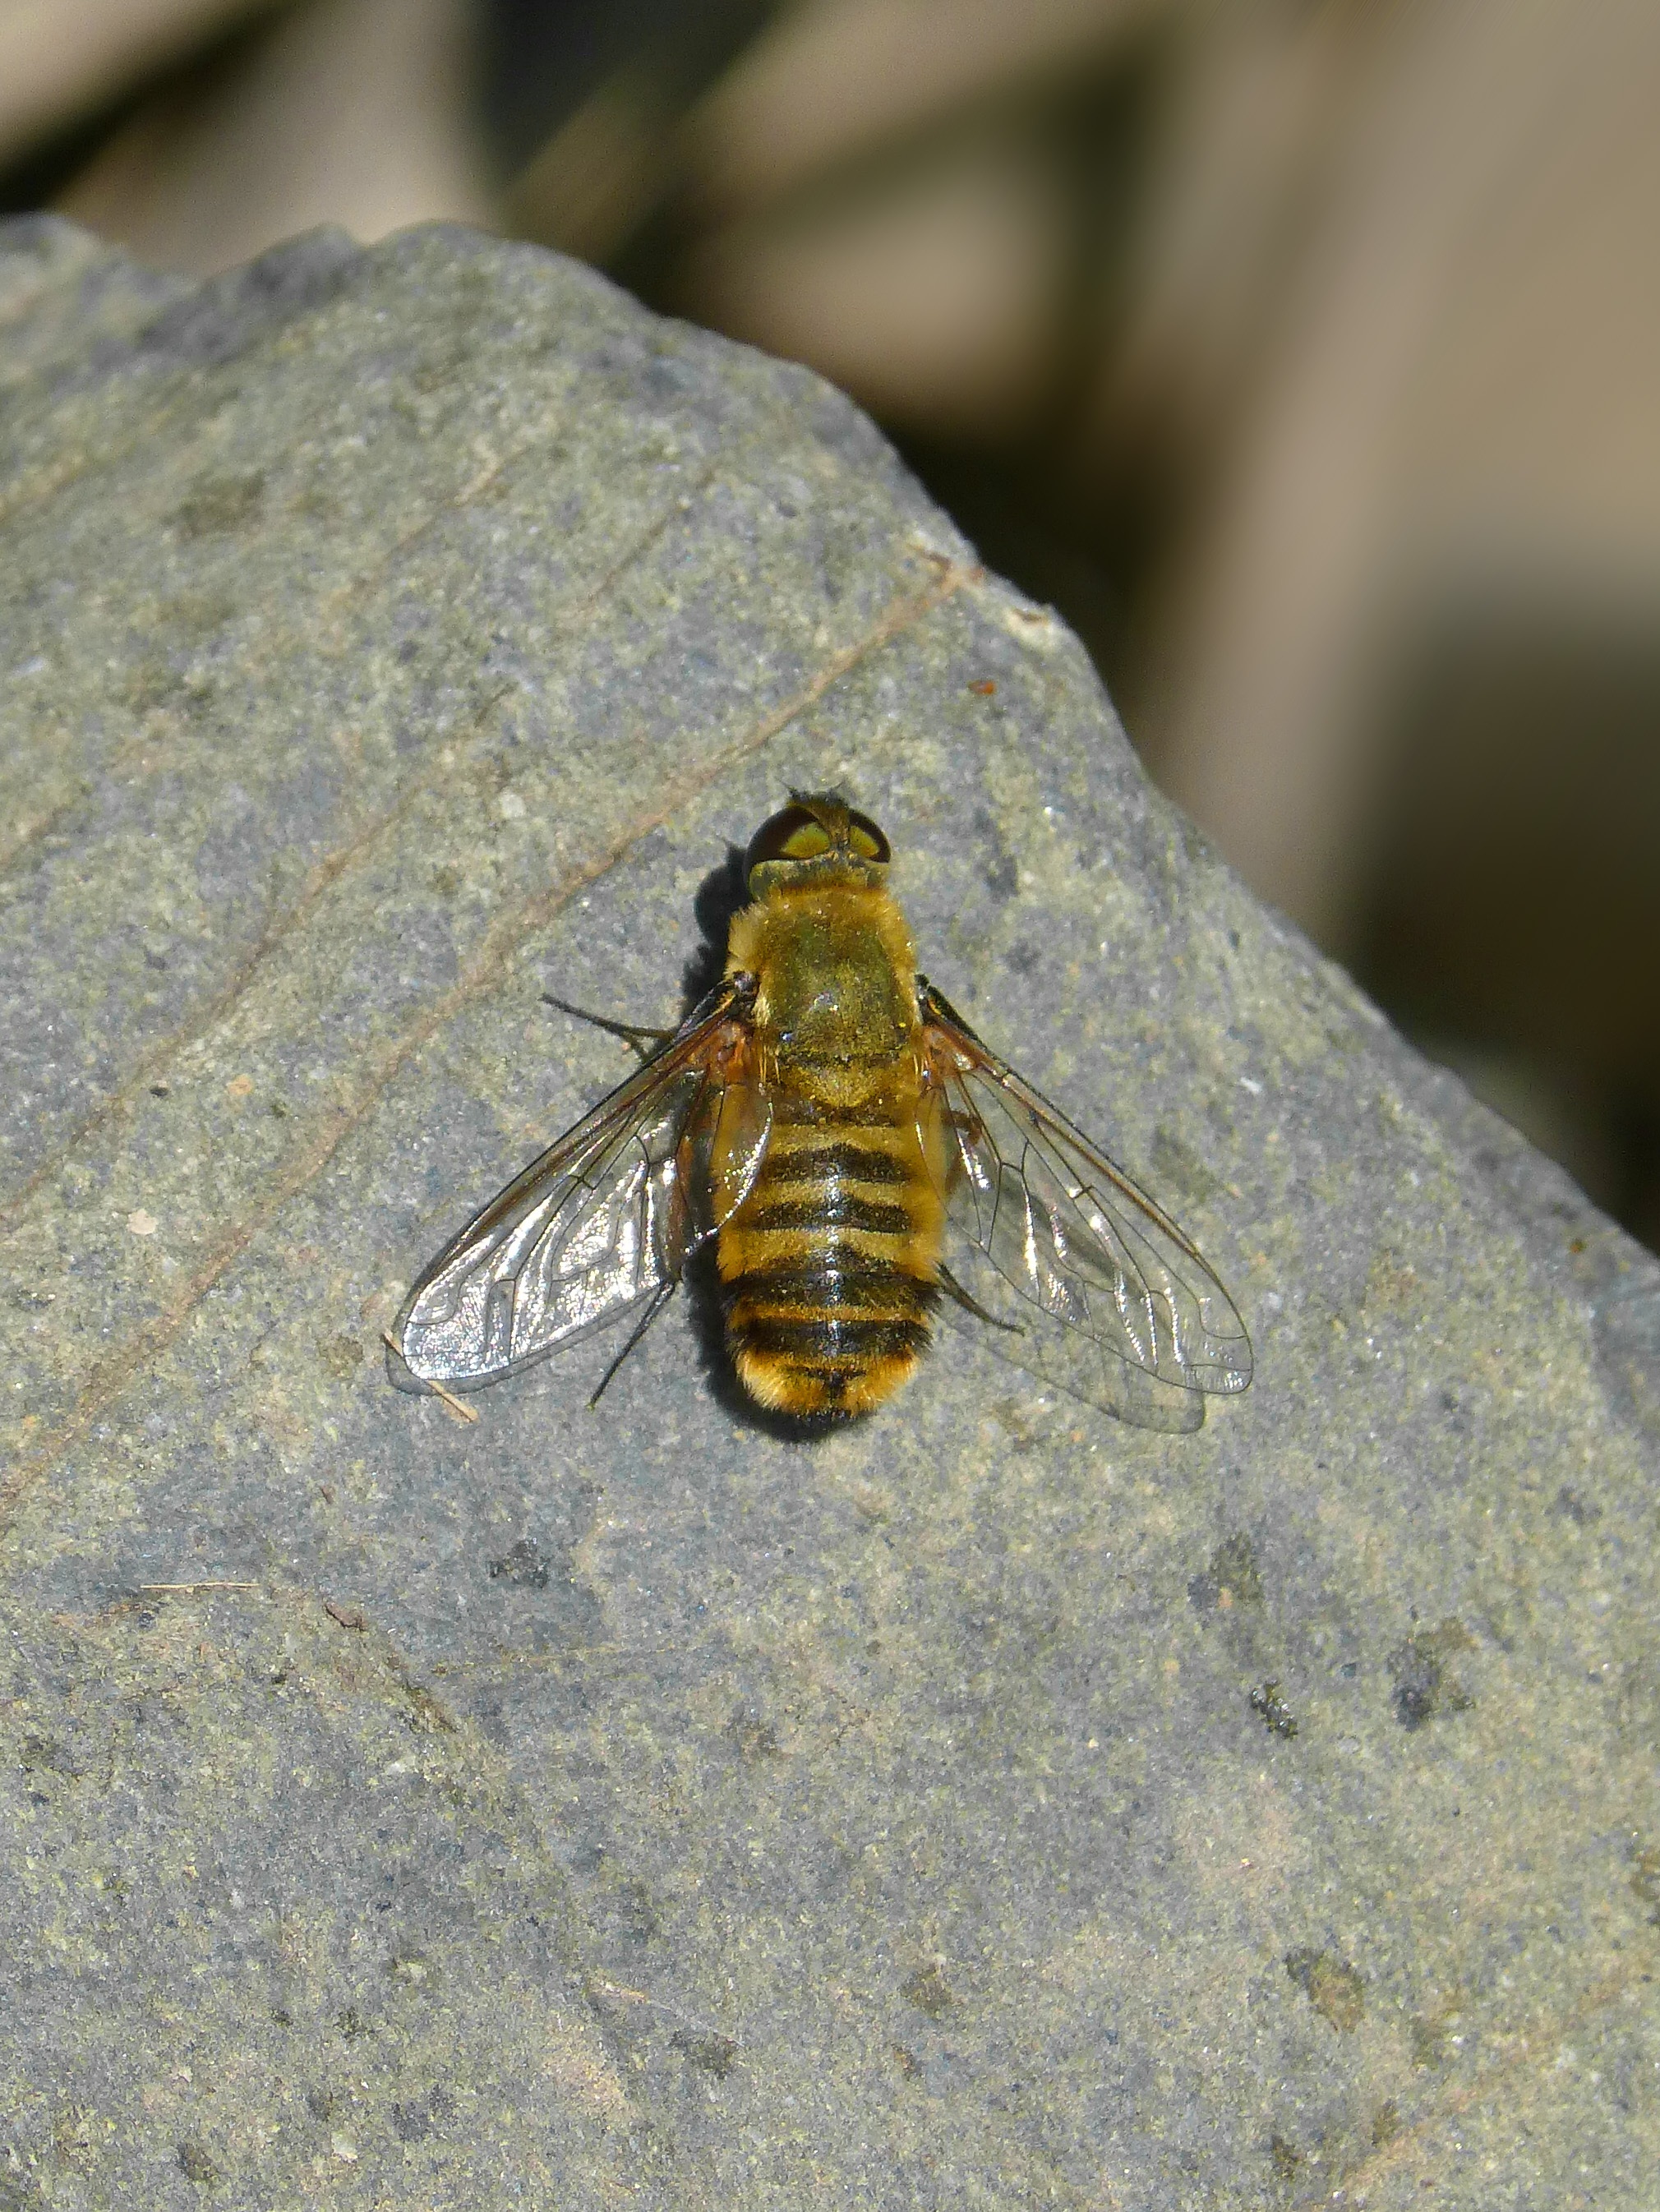
rock, leaf, fly, wildlife, insect, fauna, invertebrate, close up, bee, detail, wasp, pest, macro photography, arthropod, honey bee, cicada, species of bee, membrane winged insect, true bugs